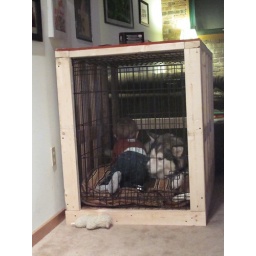
arwynn crawled in the dog house